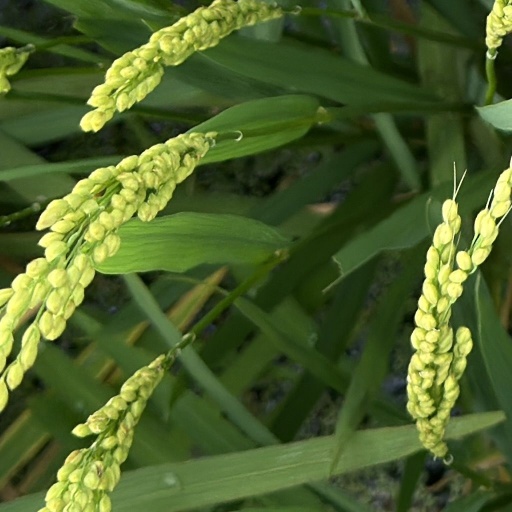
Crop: rice